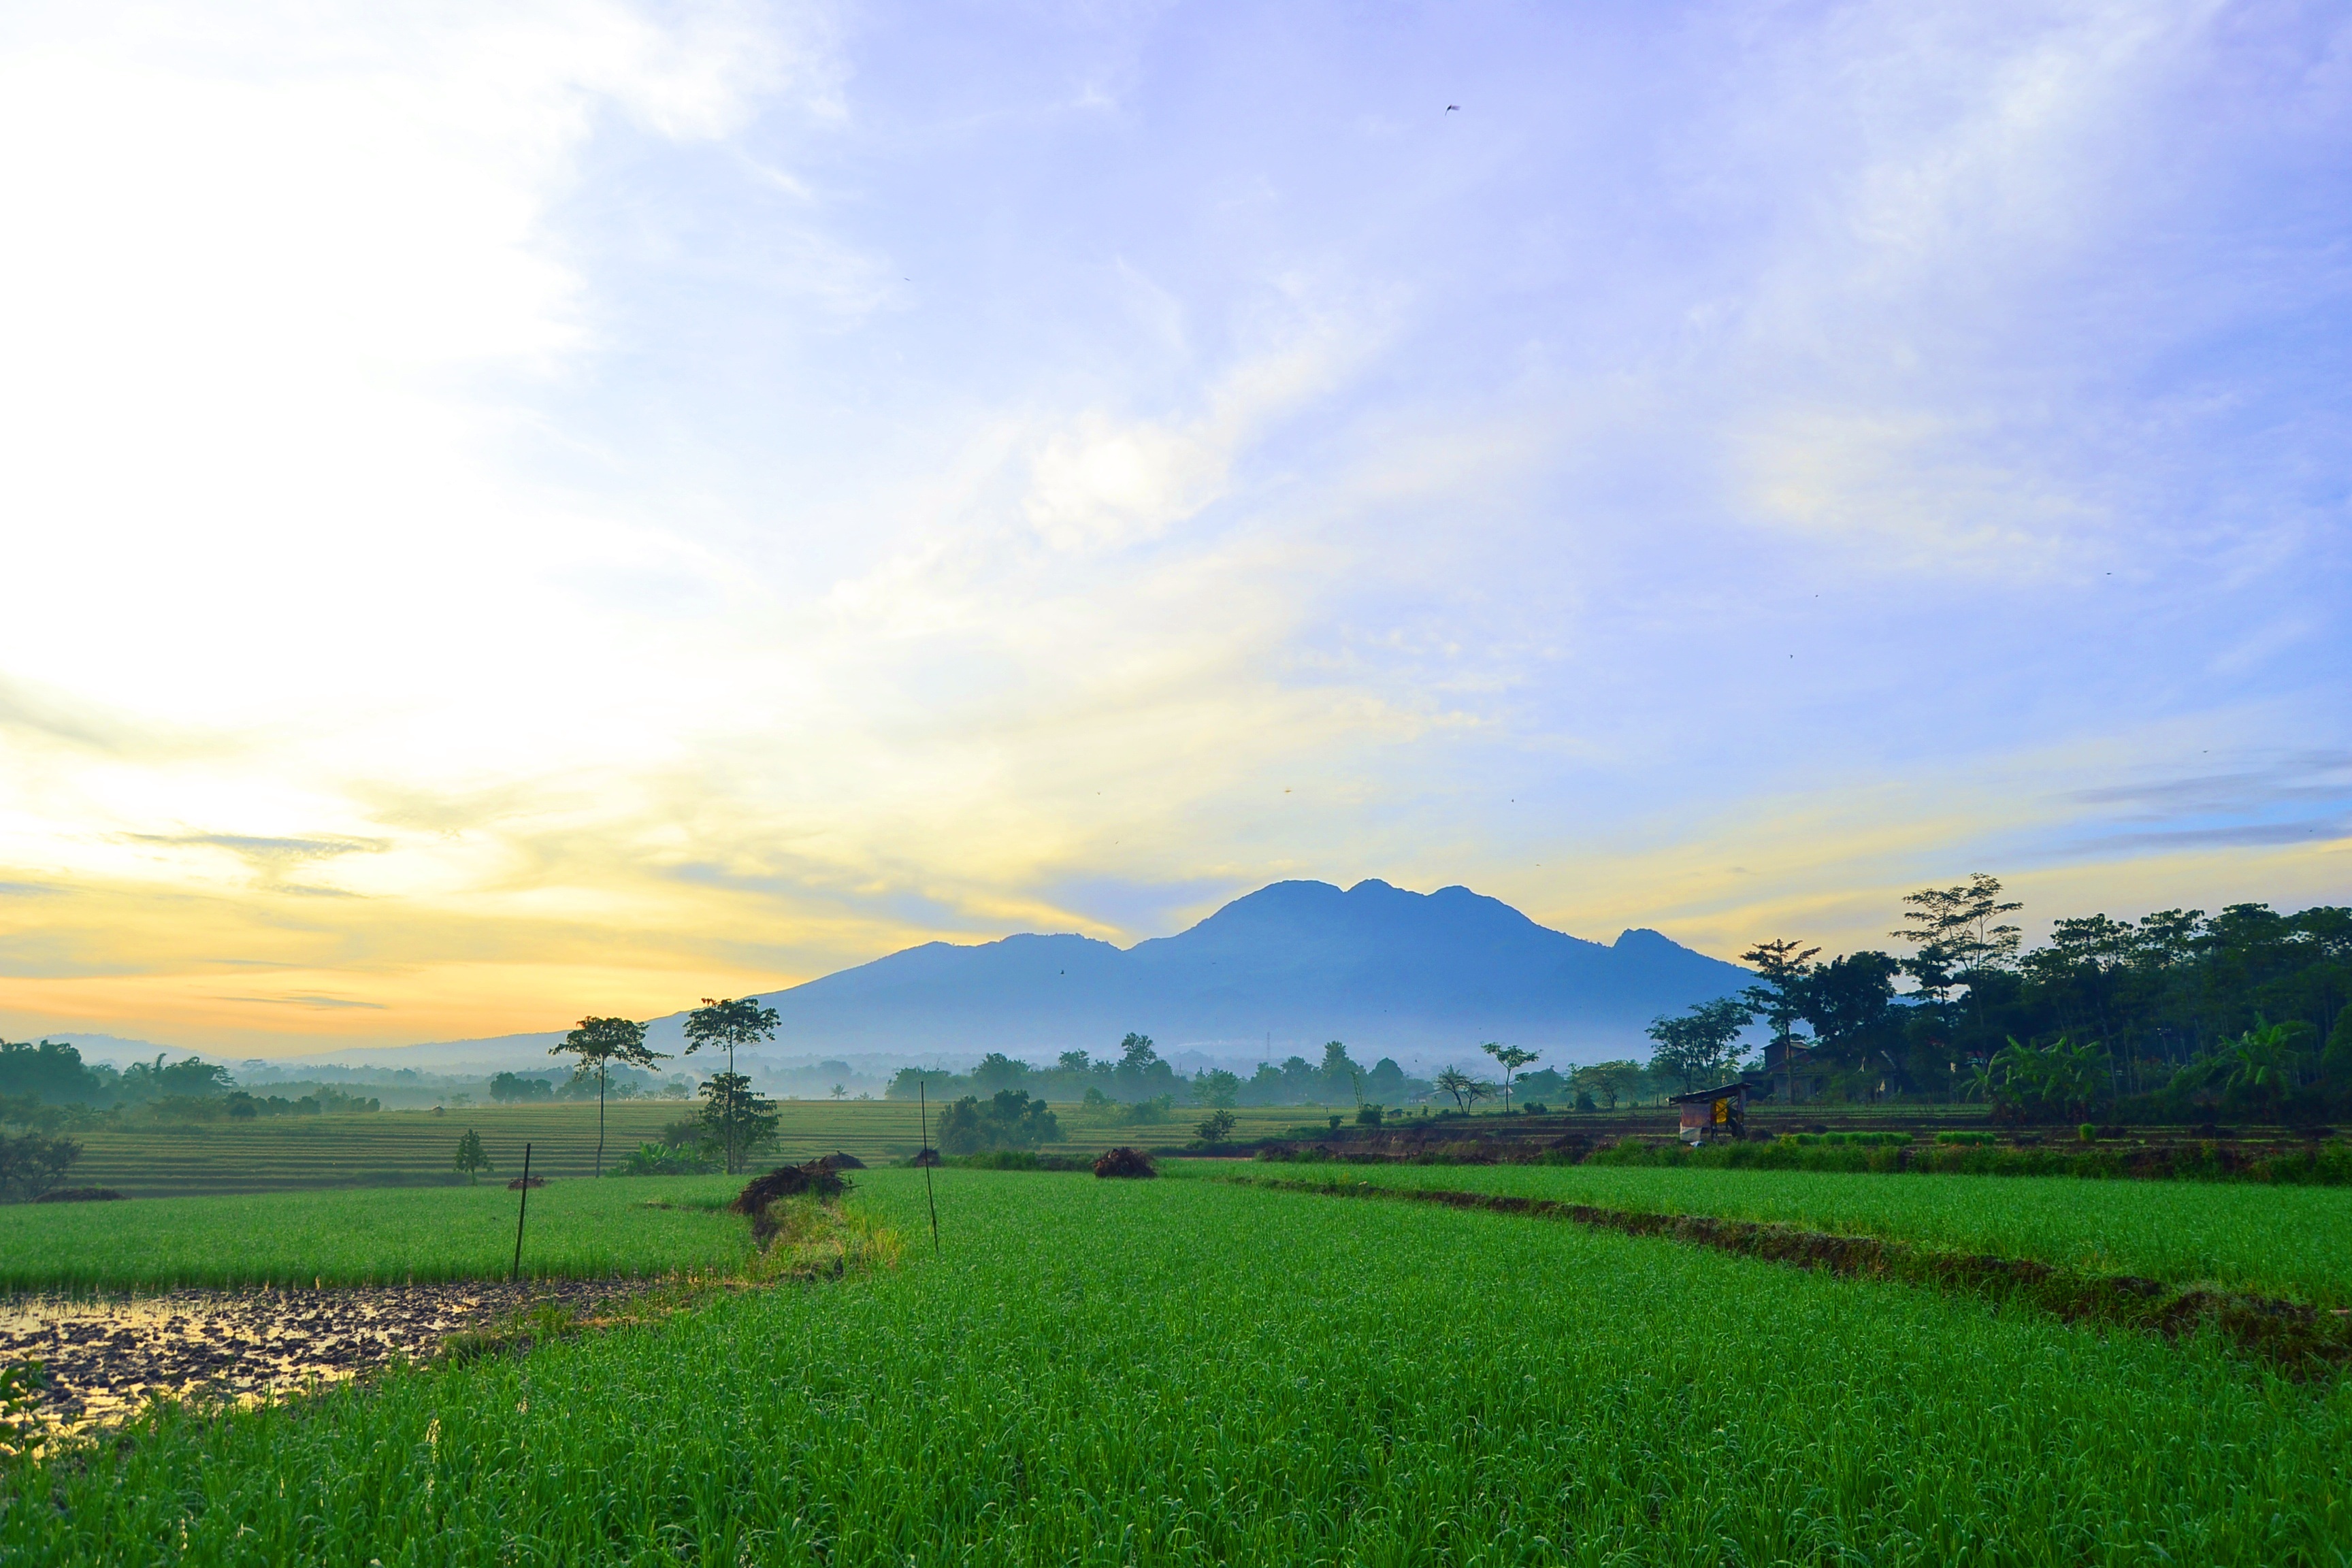
landscape, tree, water, nature, grass, outdoor, horizon, mountain, cloud, sky, sun, sunrise, field, farm, meadow, prairie, sunlight, morning, hill, dawn, summer, travel, dusk, green, pasture, natural, scenery, blue, agriculture, plain, mountain landscape, grassland, plateau, exotic, rural area, paddy field, geographical feature, atmospheric phenomenon, grass family